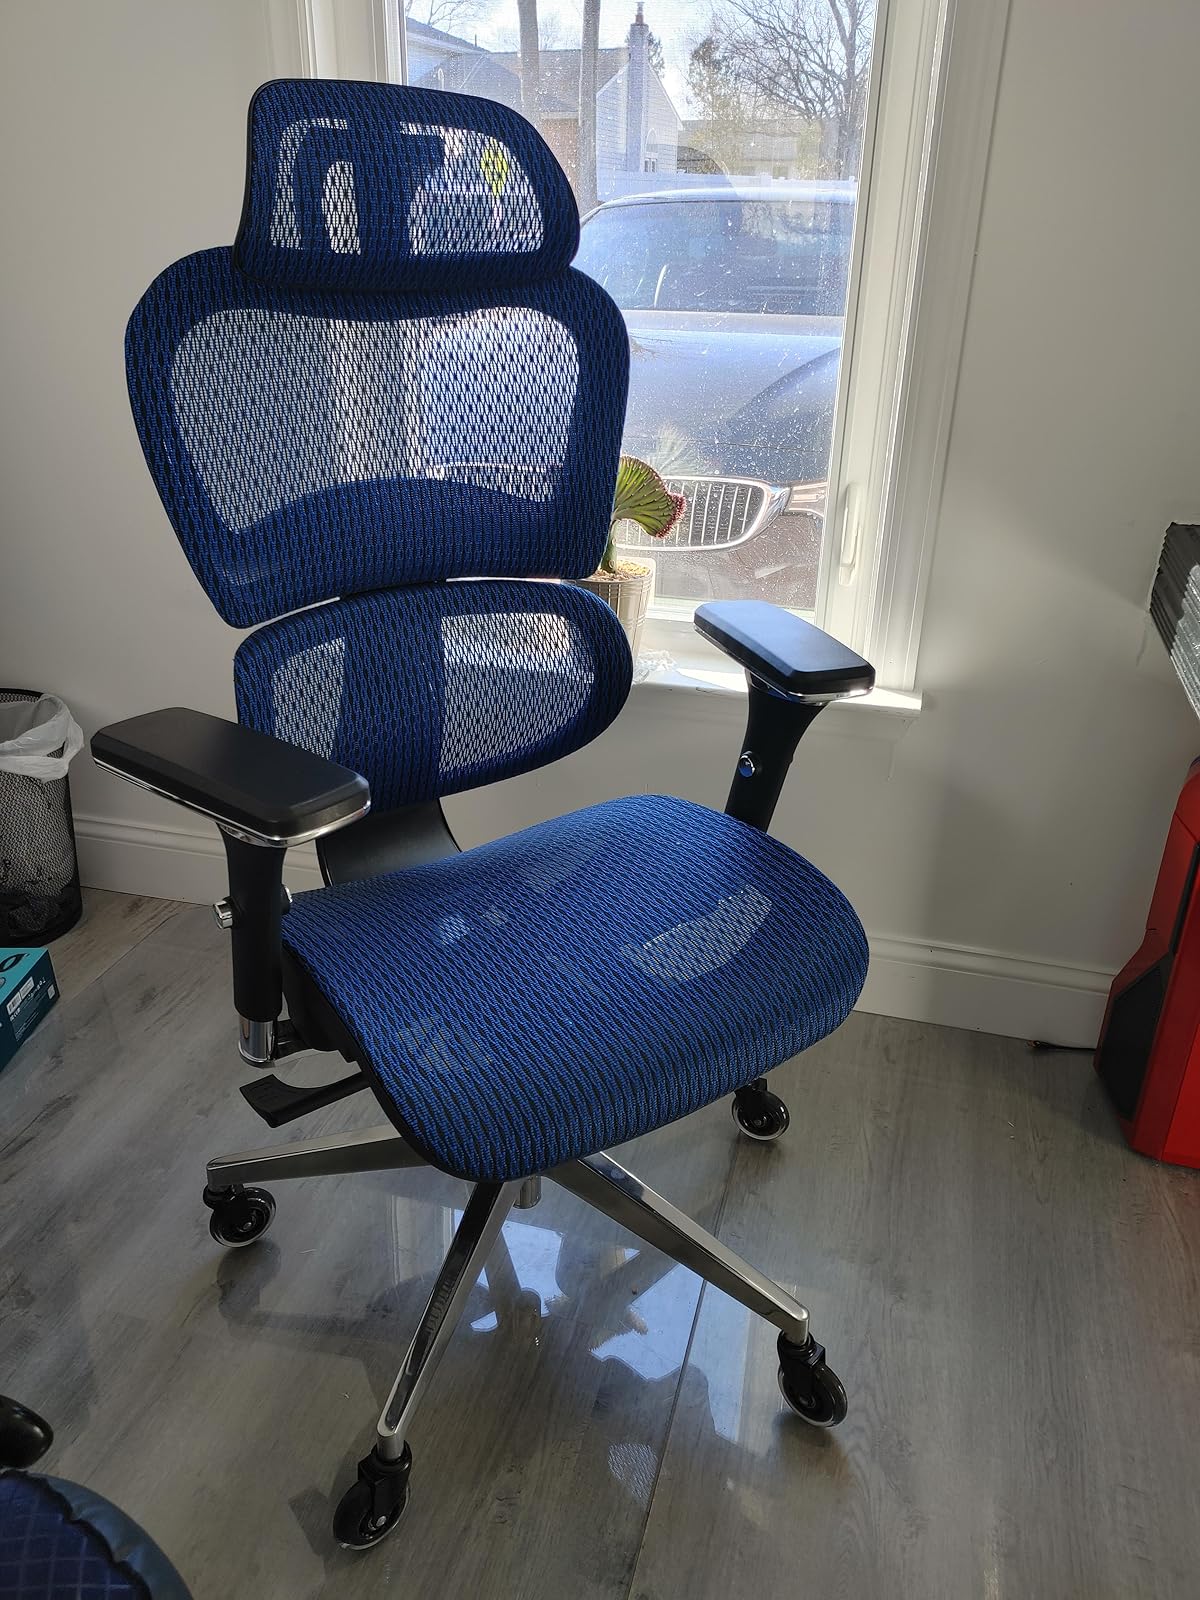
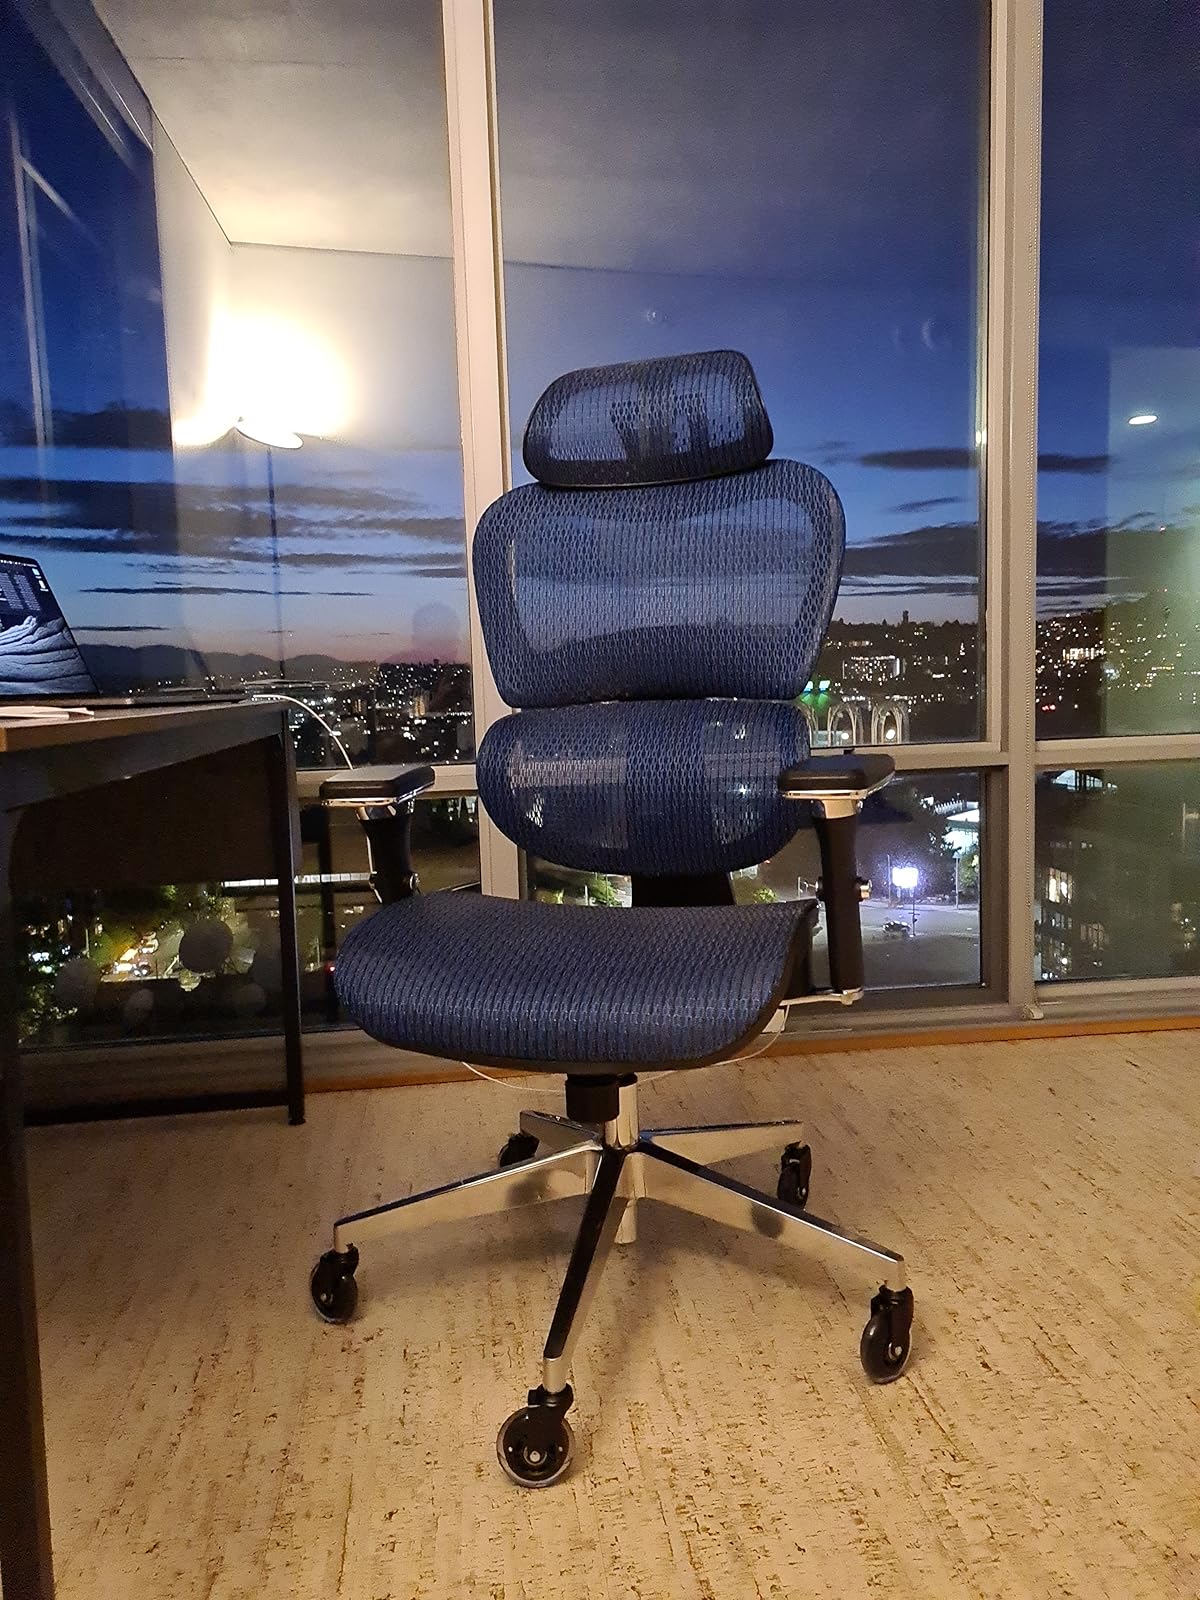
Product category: items_chair
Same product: yes